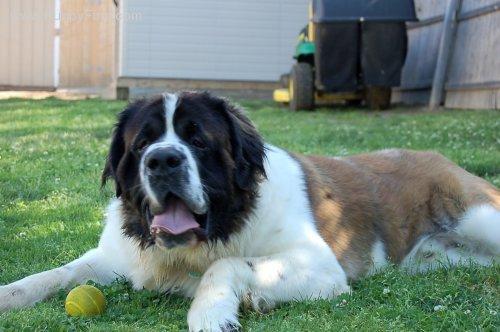
Breed: saint bernard